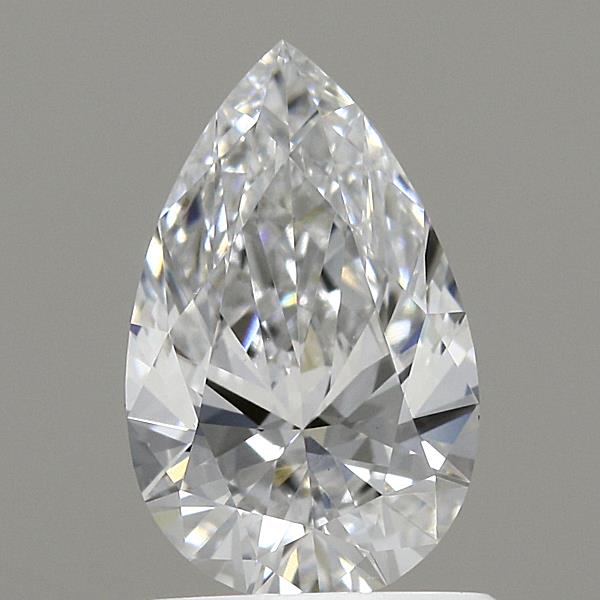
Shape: pear
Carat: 0.76
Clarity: VVS2
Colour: E
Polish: EX
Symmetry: EX
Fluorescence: NONE
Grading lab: IGI
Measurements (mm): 8.38 x 5.25 x 3.06